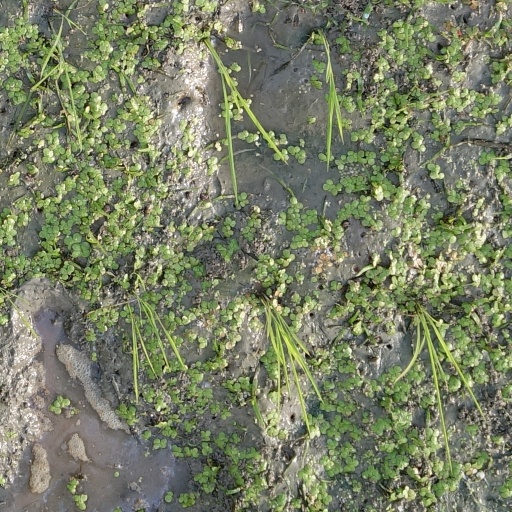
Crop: rice